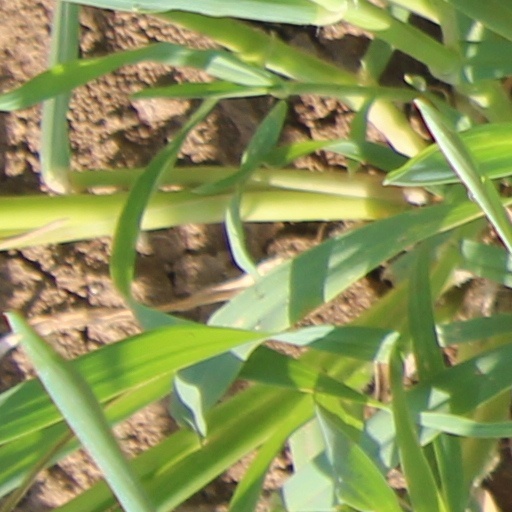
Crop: wheat